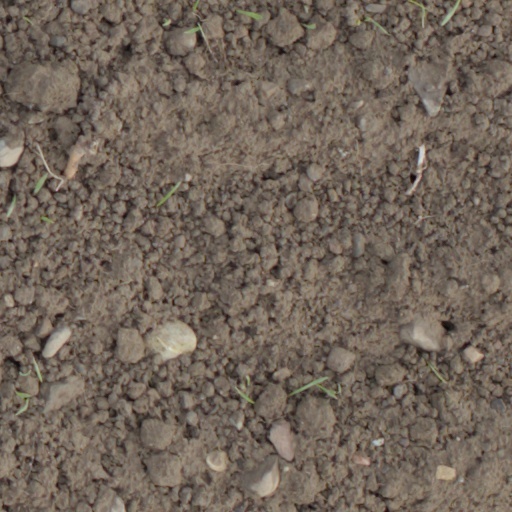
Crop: wheat